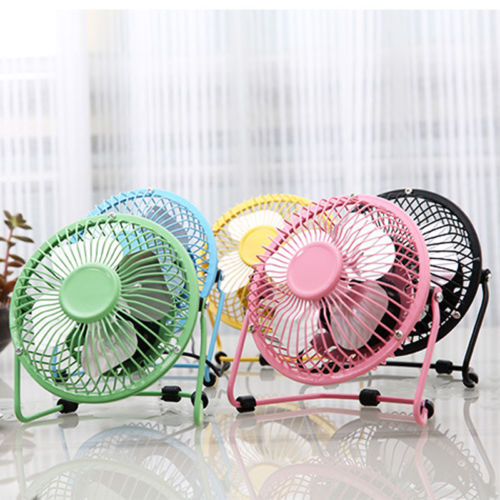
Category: fan